Grunwald Swords

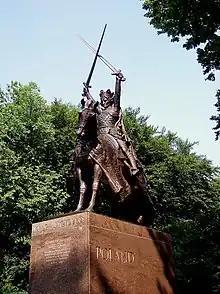
The monument to King Władysław II Jagiełło in Central Park, New York City, United States, depicts him brandishing two swords in victory.

As they spoke, Teutonic forces did, in fact, withdraw from previously occupied positions. The king accepted the swords and, according to the letter he later wrote to his wife, responded with the following words: